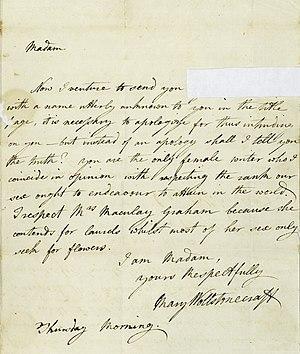
Mary Wollstonecraft [ˈmɛəɹi ˈwʊlstənkrɑːft], née le 27 avril 1759 à Spitalfields, un quartier du Grand Londres, et morte le 10 septembre 1797 à Londres, est une maîtresse d'école, femme de lettres, philosophe et féministe anglaise.
A Vindication of the Rights of Men, in a Letter to the Right Honourable Edmund Burke; Occasioned by His Reflections on the Revolution in France, en français Défense des droits des hommes, dans une lettre au Très Honorable Edmund Burke ; occasionnée par ses réflexions sur la Révolution en France, est un pamphlet politique écrit en 1790 par Mary Wollstonecraft, l'une des toutes premières féministes britannique du XVIIIᵉ siècle.